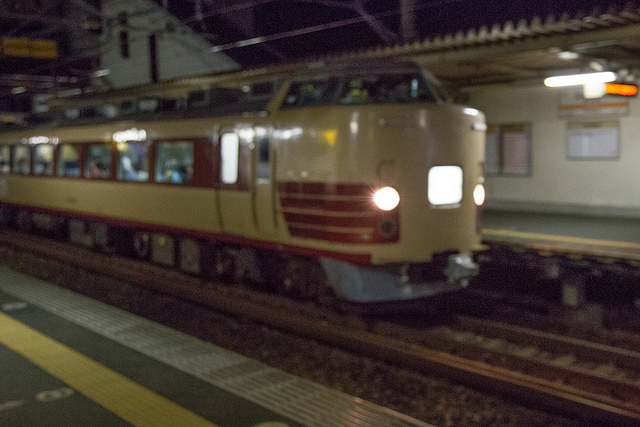
A train with its lights on is heading down the subway.

a train passes through a under ground station

A white and red train at a train station.

A train is moving swiftly through the station tracks.

a close up of a train on a train track